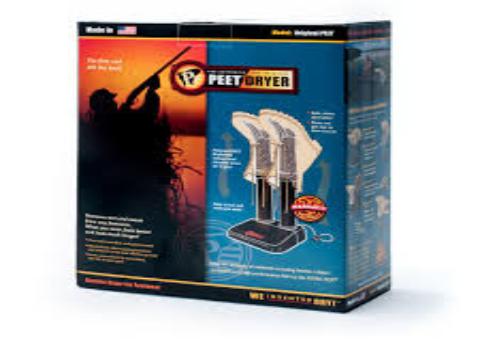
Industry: Necessities